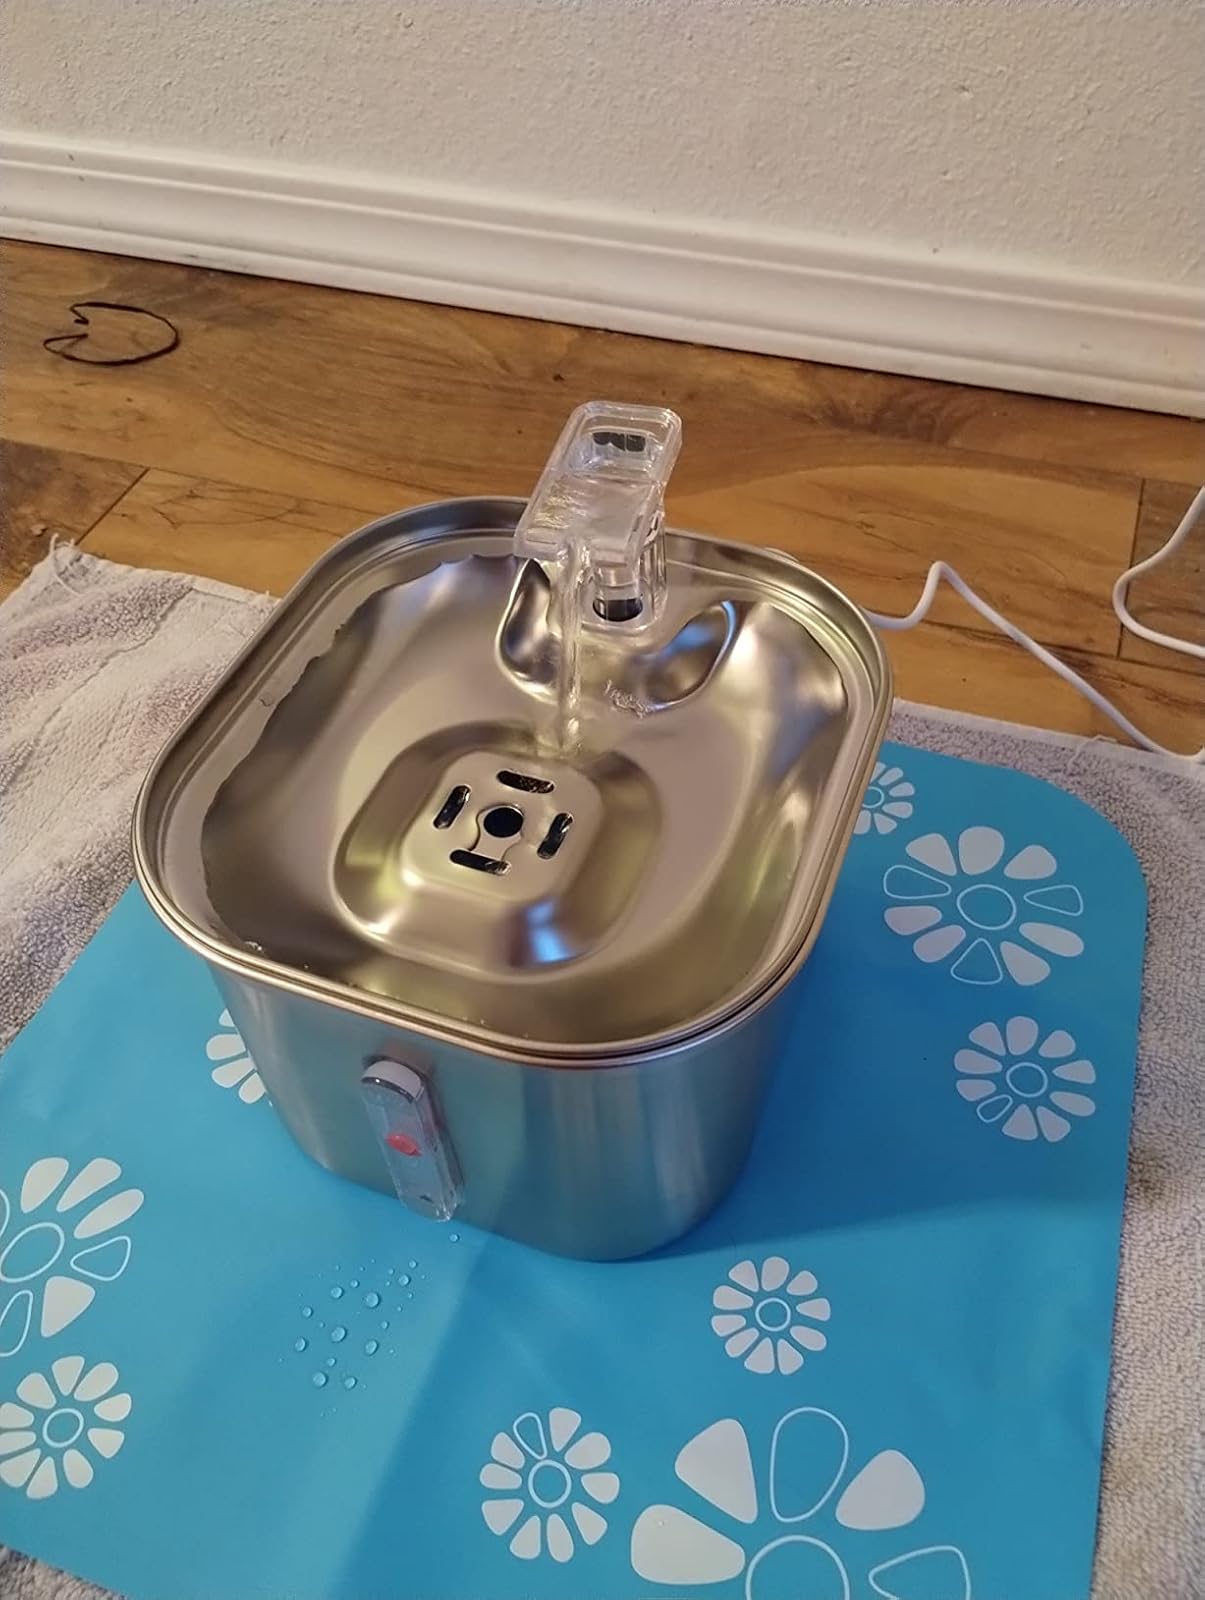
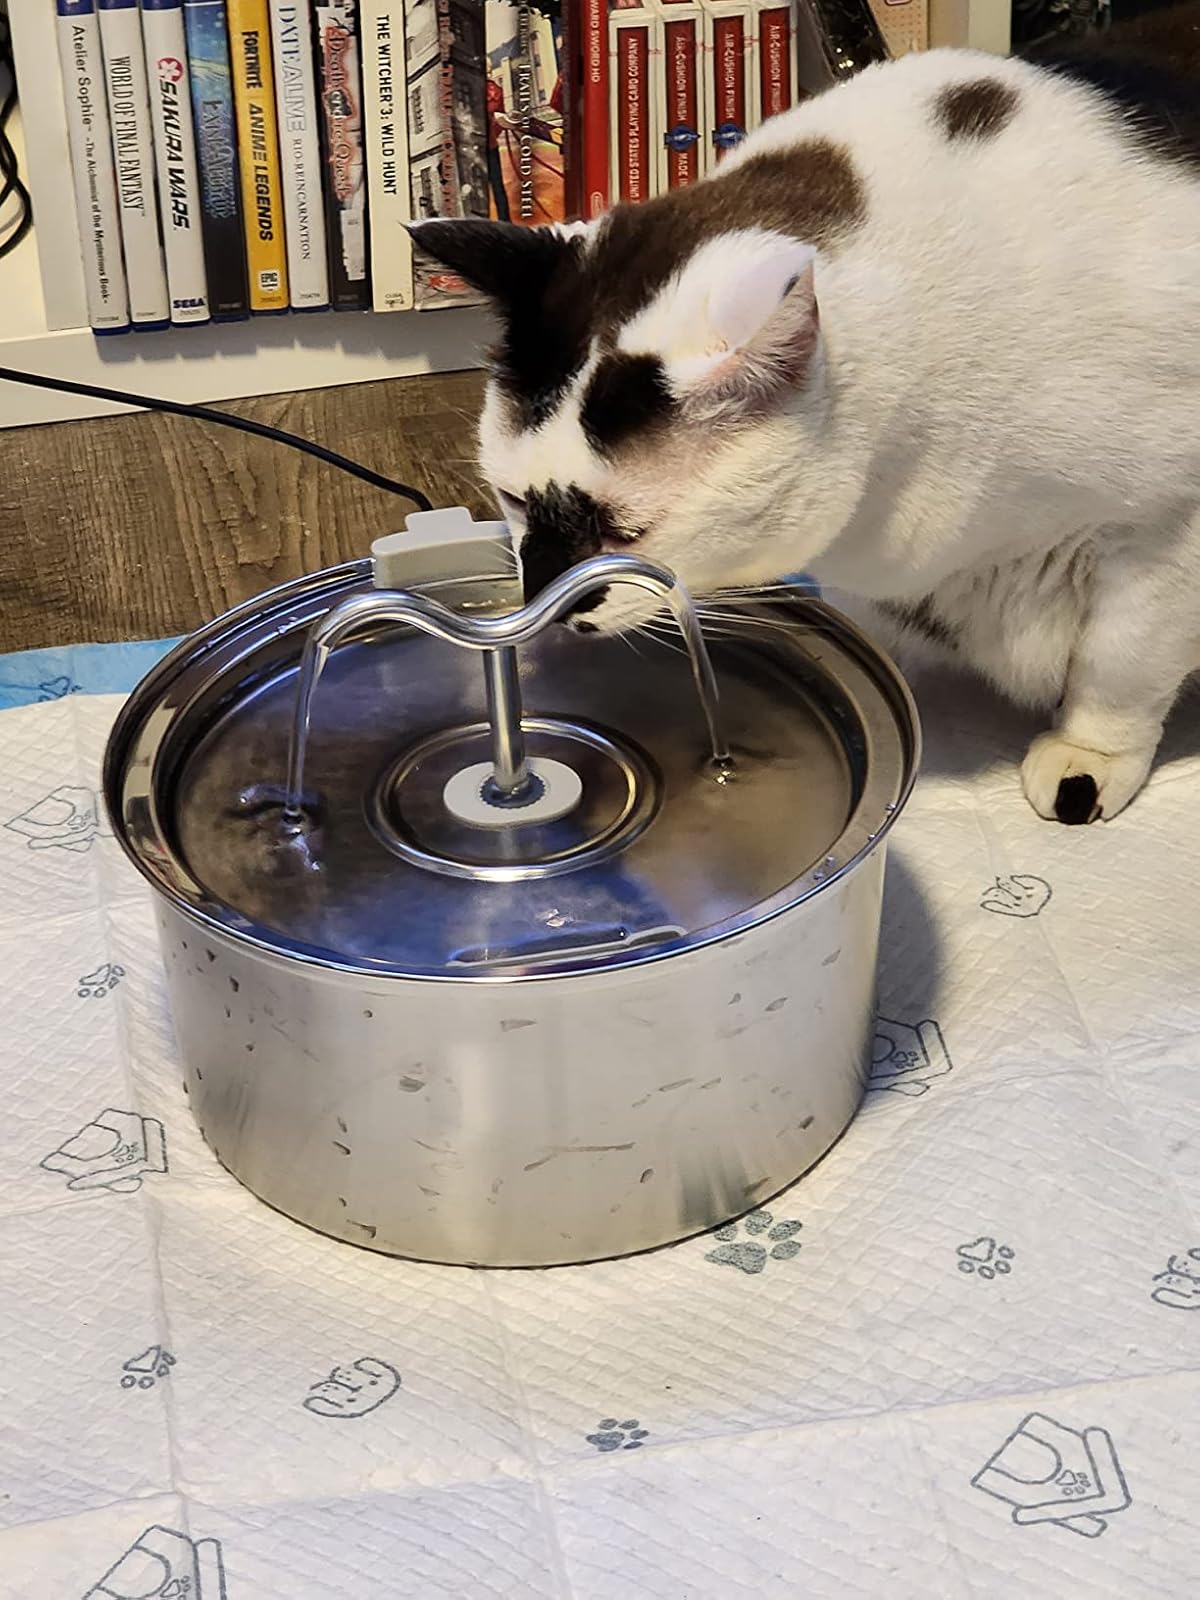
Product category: items_bowl
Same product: no